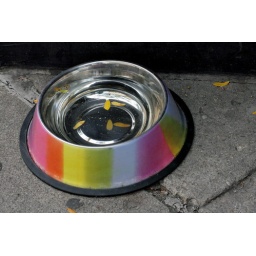
Dog bowl in street